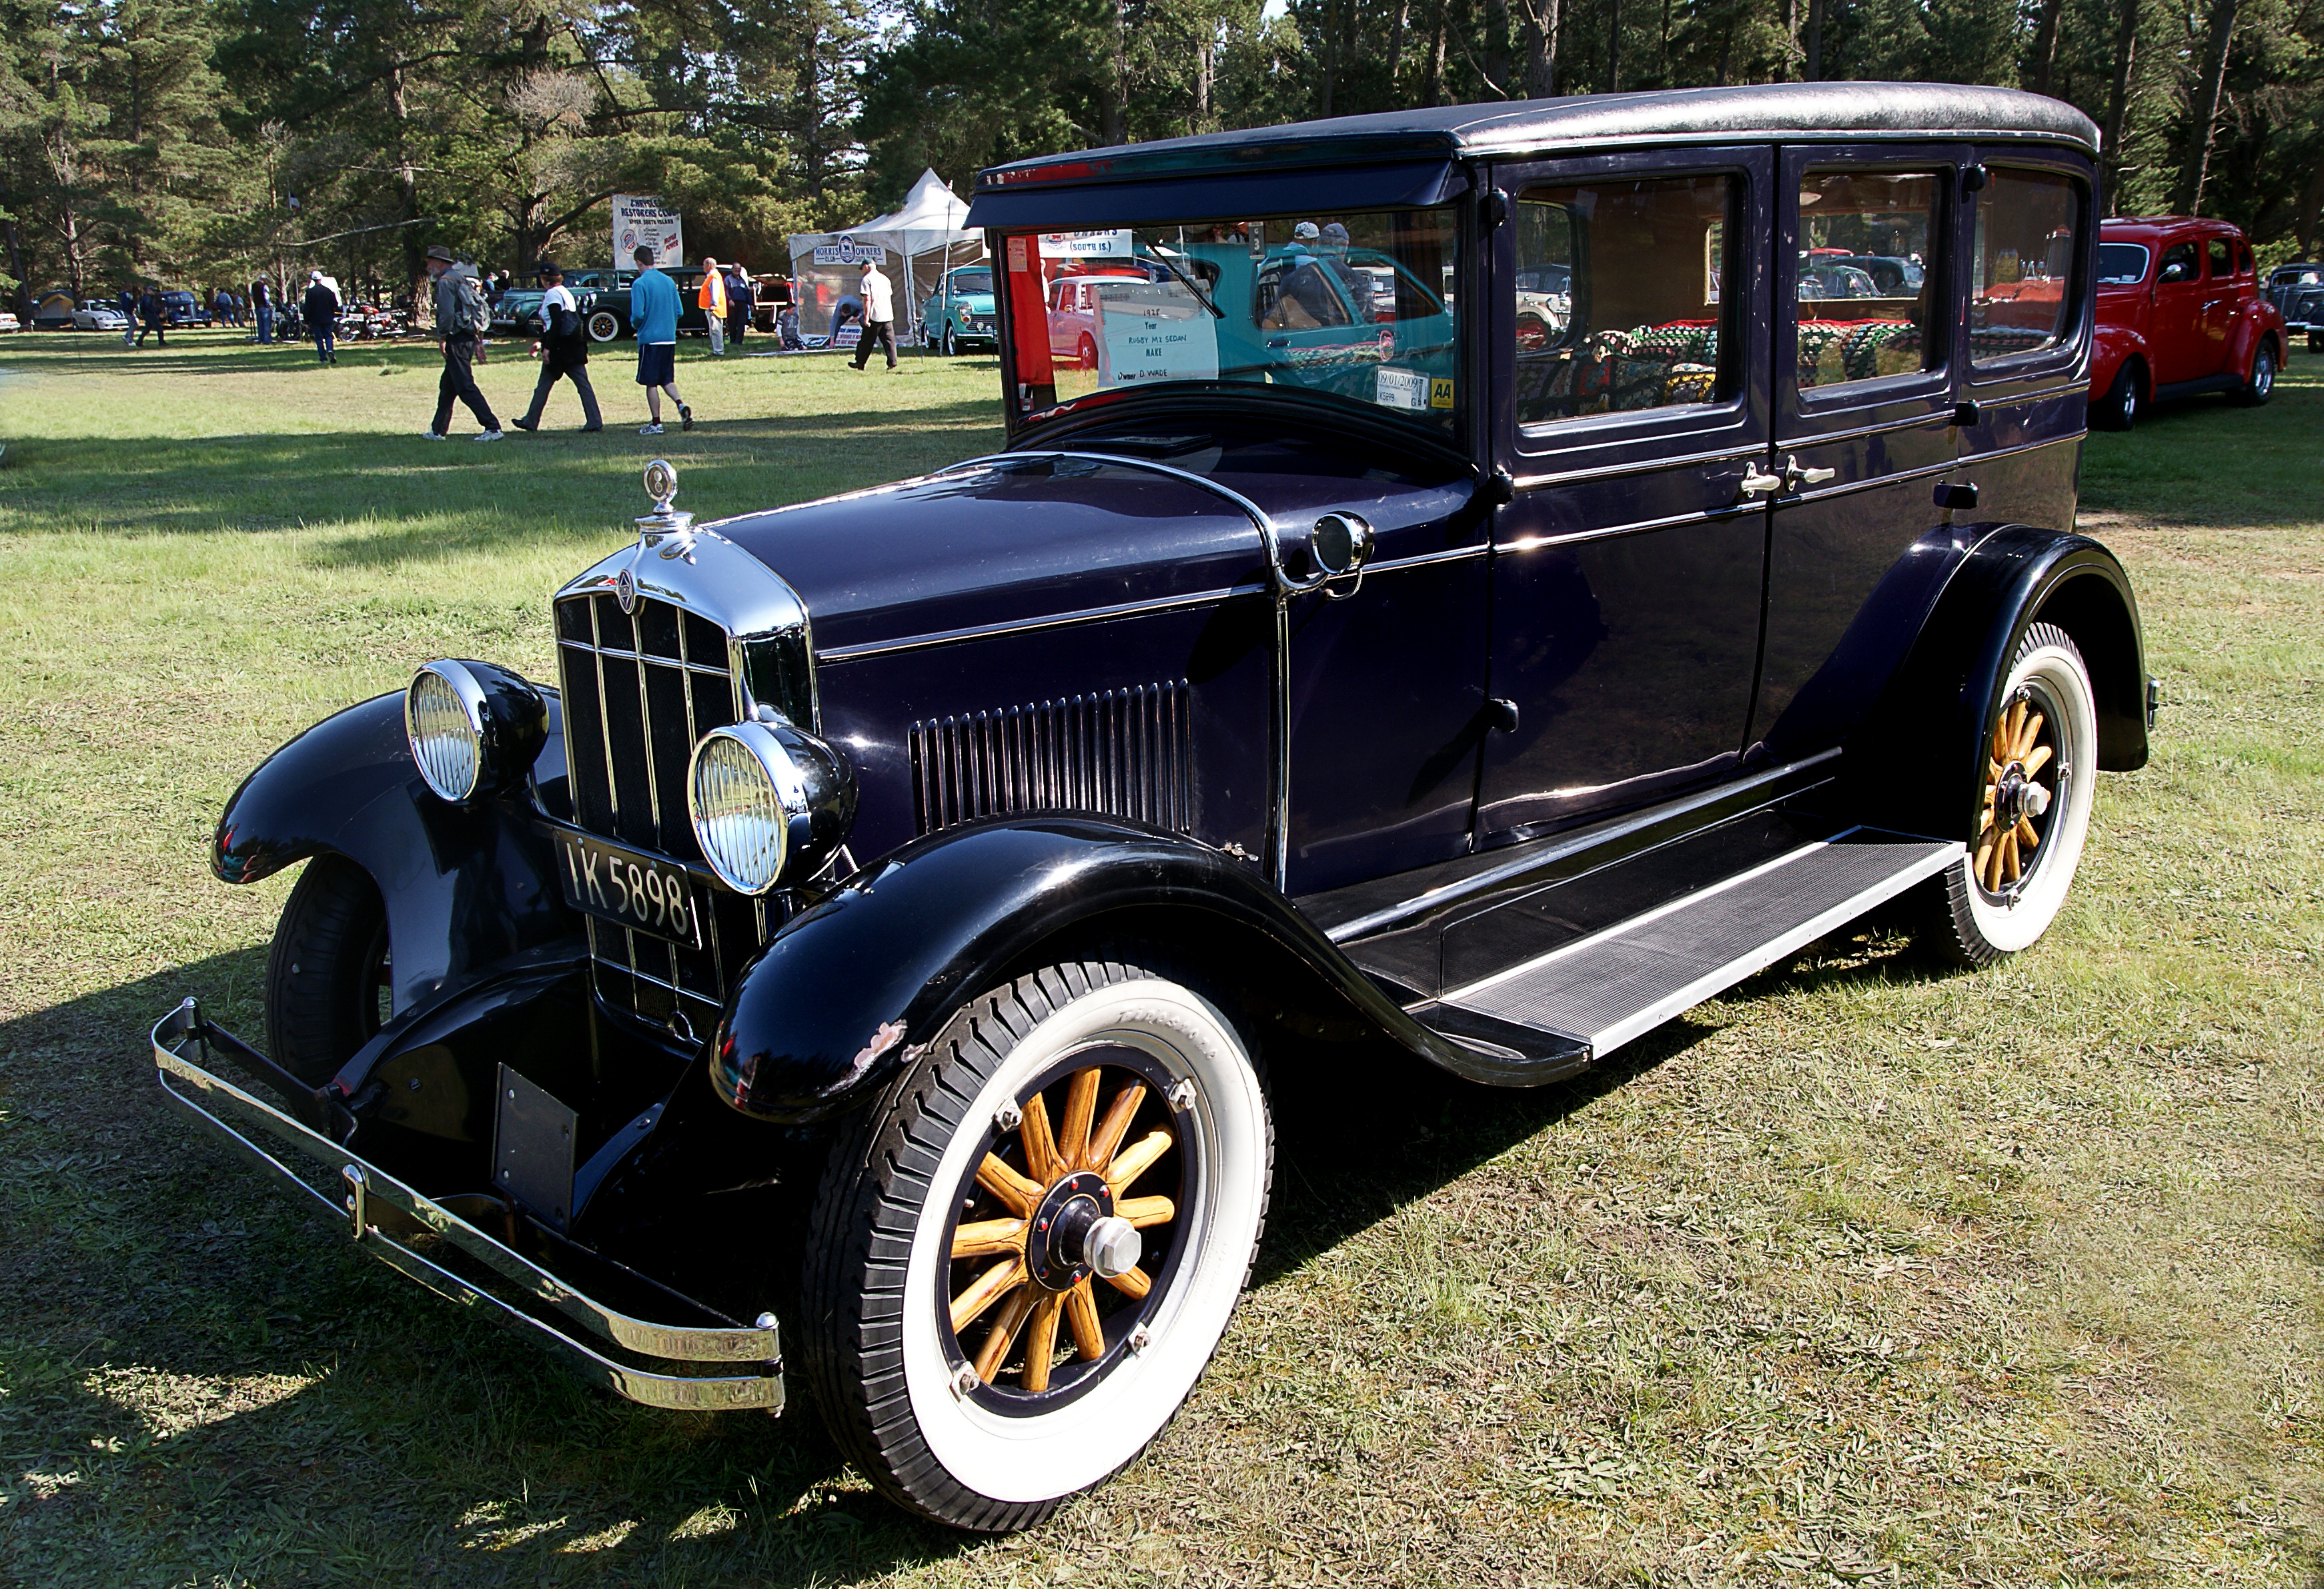
car, wheel, vehicle, classic car, motor vehicle, vintage car, ford, sedan, carshow, carshows, autoshows, 1928rugbym2sedan, durantsstarcar, antique car, land vehicle, touring car, automobile make, luxury vehicle, ford model a